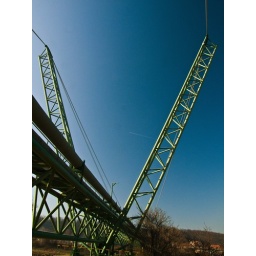
Pipeline bridge over Vltava river